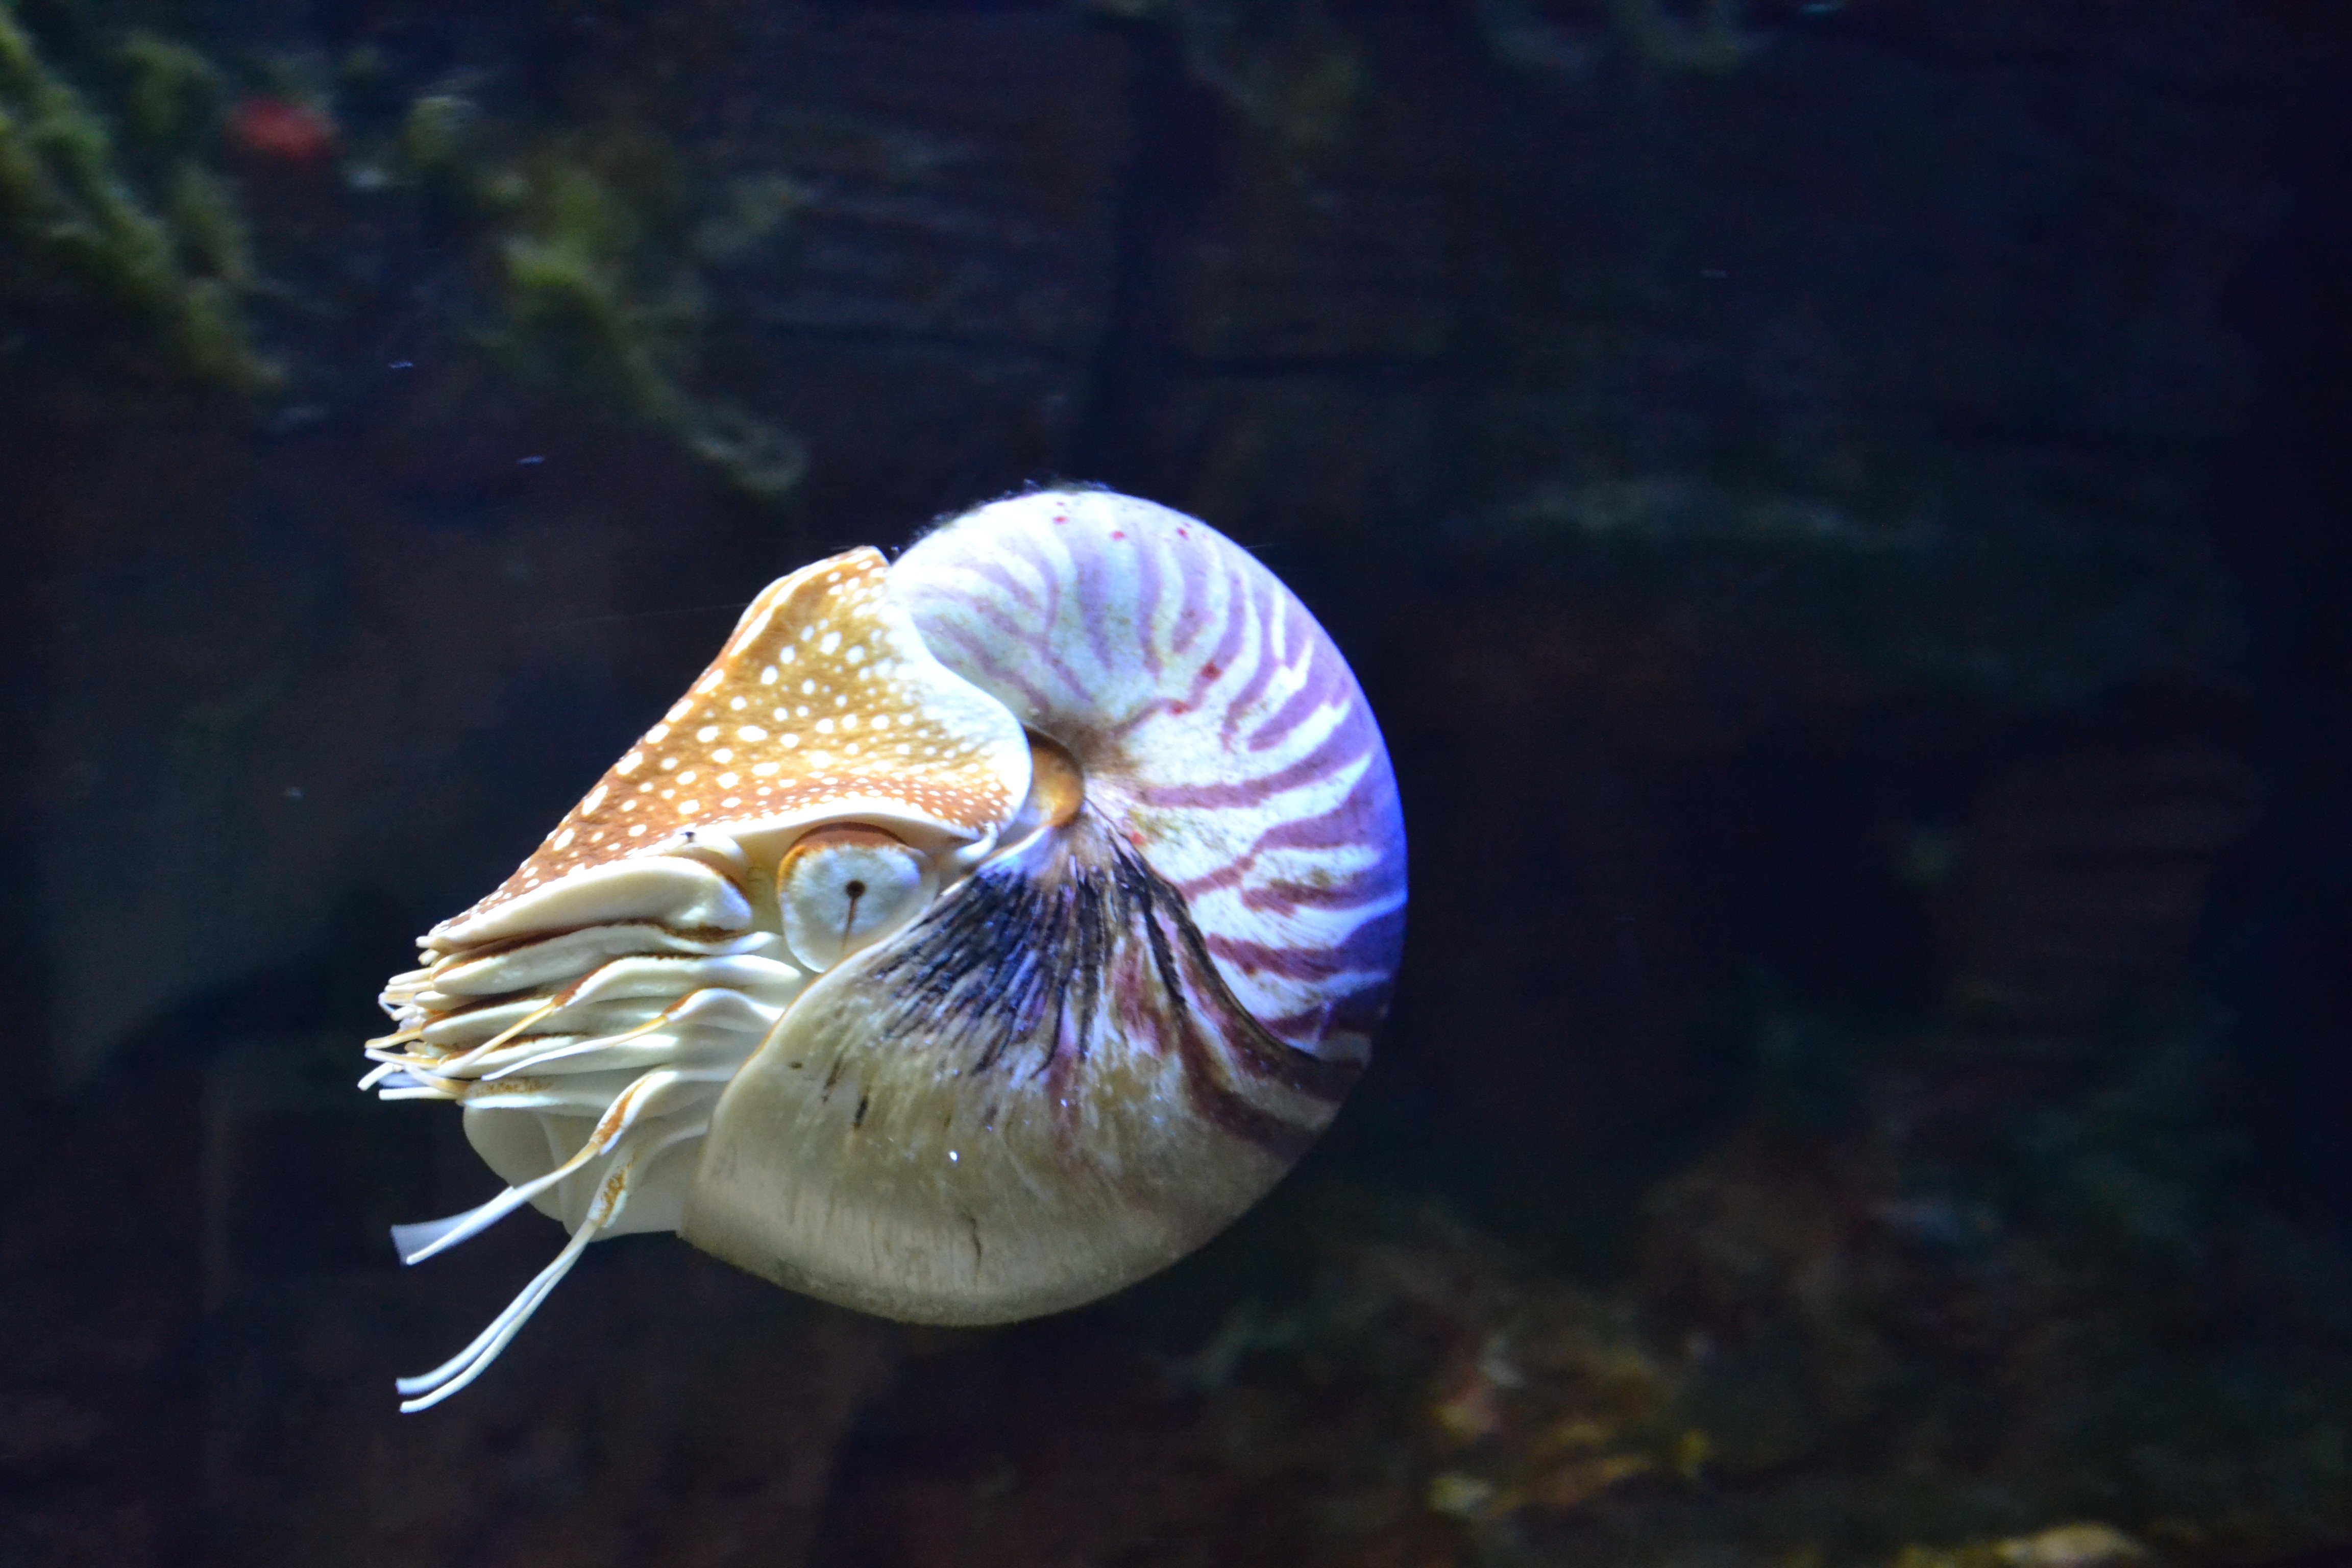
sea, ocean, underwater, biology, fish, fauna, invertebrate, reef, aquarium, nautilus, macro photography, reefs, organism, aquarium fish, scuba diving, marine biology, marine invertebrates, deep sea fish